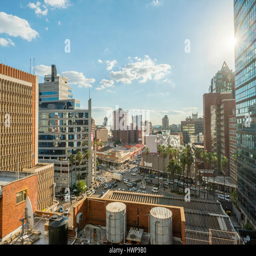
a city is the capital city